Ariana Grande

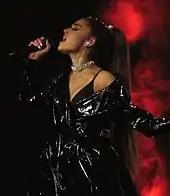
Grande performing on the Dangerous Woman Tour in 2017

Grande released "Dangerous Woman" on May 20, 2016, which debuted at number two on the "Billboard" 200. It also debuted at number two in Japan, and at number one in several other markets, including Australia, the Netherlands, Ireland, Italy, New Zealand and the UK. Mark Savage, writing for "BBC News", called the album "a mature, confident record". In August, Grande released a third single from the album, "Side to Side", featuring rapper Nicki Minaj, her eighth top ten entry on the Hot 100, which peaked at number four on that chart. "Dangerous Woman" was nominated for Grammy Award for Best Pop Vocal Album and the title track for Best Pop Solo Performance.